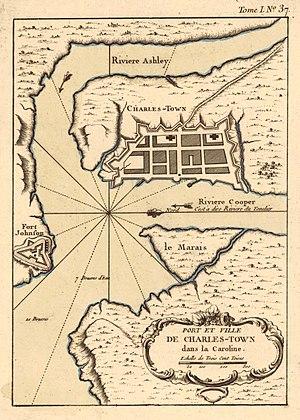
Port et ville de Charles Town dans la Caroline """